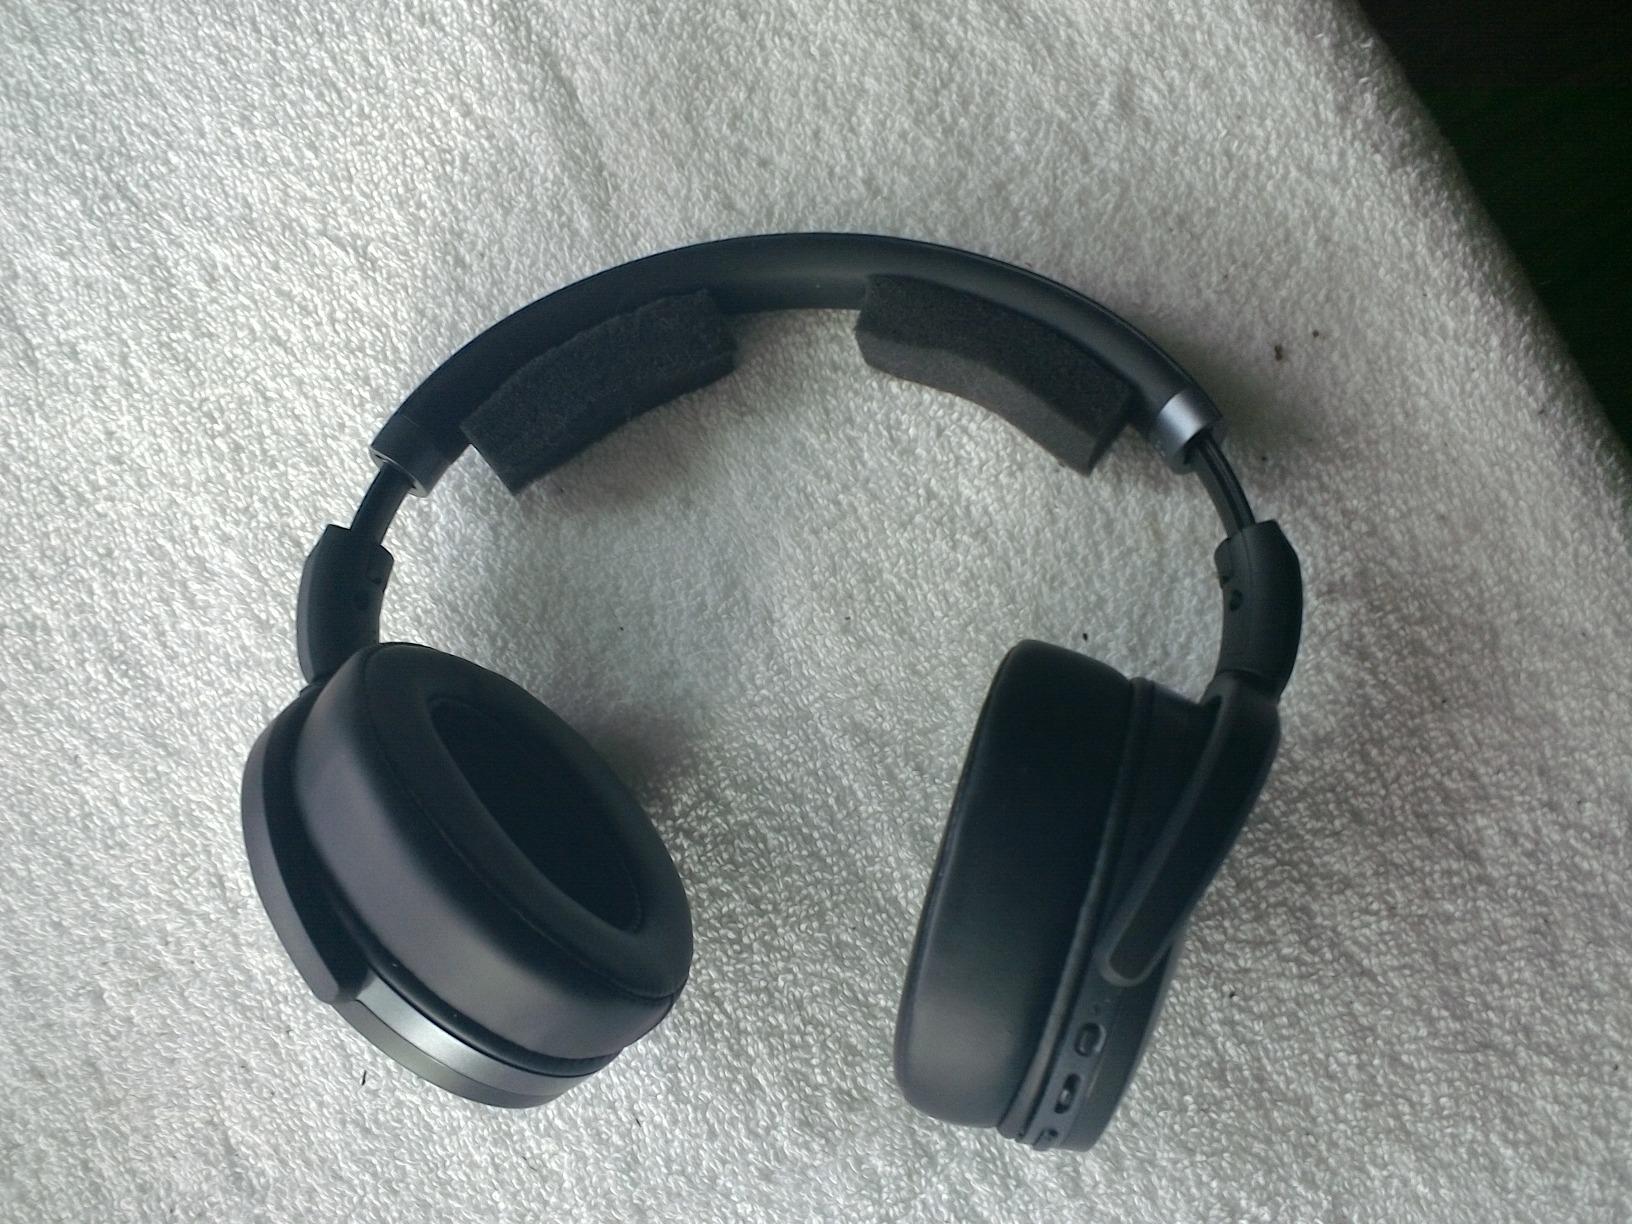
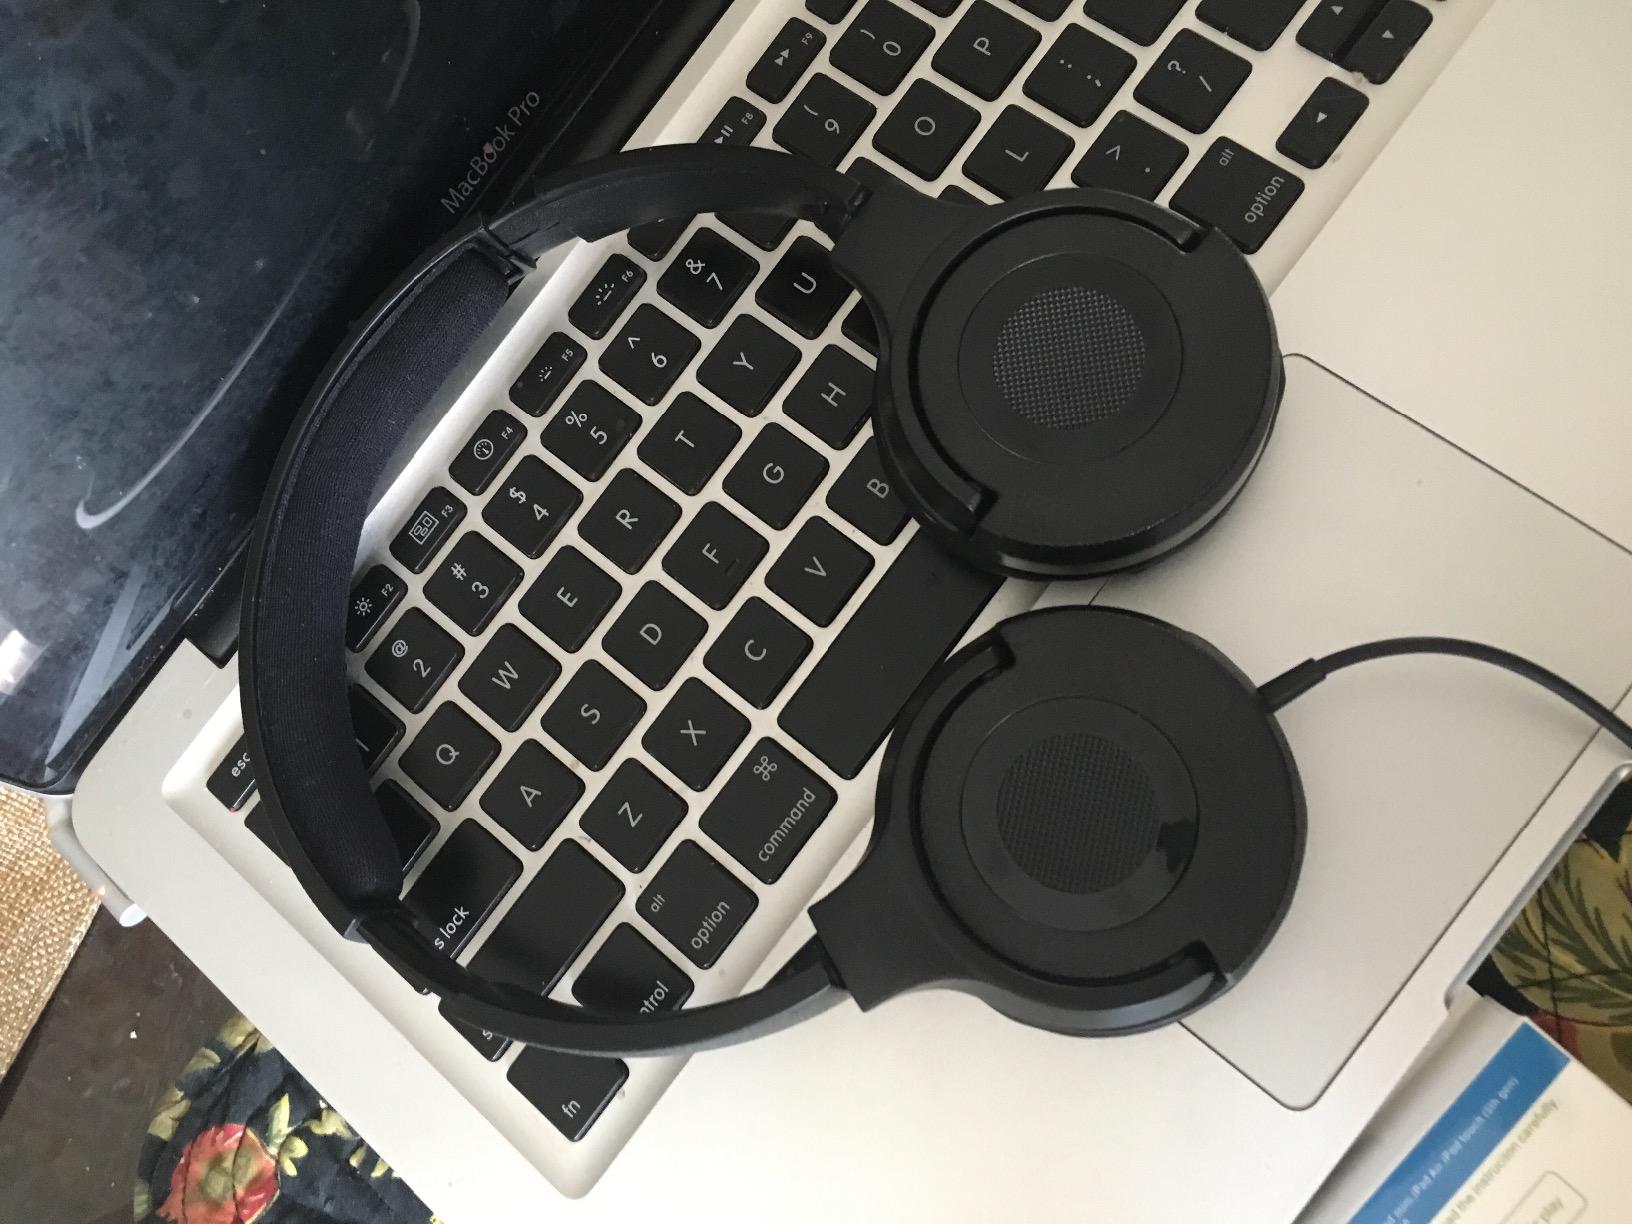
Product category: headphones
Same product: no